Dorothy L. Sayers

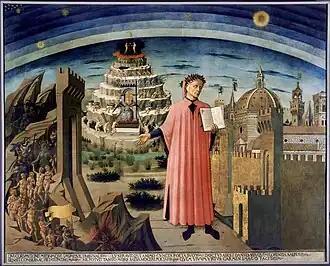
Dante in Domenico di Michelino's 1465 fresco, shown holding a copy of the "Divine Comedy"; to his right is the entrance to Hell and the seven terraces of Mount Purgatory; to his left is Florence, with the spheres of Heaven above

In 1950 Sayers was awarded an honorary Doctorate of Letters by the University of Durham. After years of declining health her husband Mac died at their home in Witham in June 1950. The following year, for the Festival of Britain, she wrote her last play, "The Emperor Constantine", described by "The Stage" as "long, rambling, episodic, and wholly absorbing".